Emil Dill

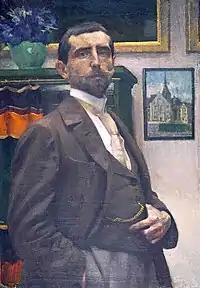
Self-portrait (1901)

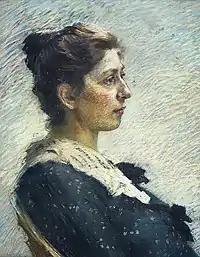
Portrait of his wife, Marie (1902)

Emil Dill (15 April 1861, Pratteln - 23 May 1938, Liestal) was a Swiss painter, watercolorist and art teacher.